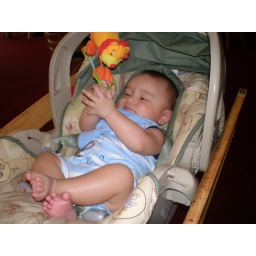
Chillin' in the car seat while Mom and Dad are eating.